Gobions Wood

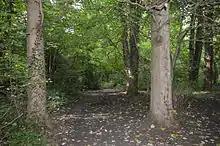

Gobions Wood is a 36 hectare nature reserve managed by the Herts and Middlesex Wildlife Trust in Brookmans Park in Hertfordshire. The site was formerly owned by the Gobions Woodland Trust, a registered charity which was closed down in 2013 because it had ceased to exist.